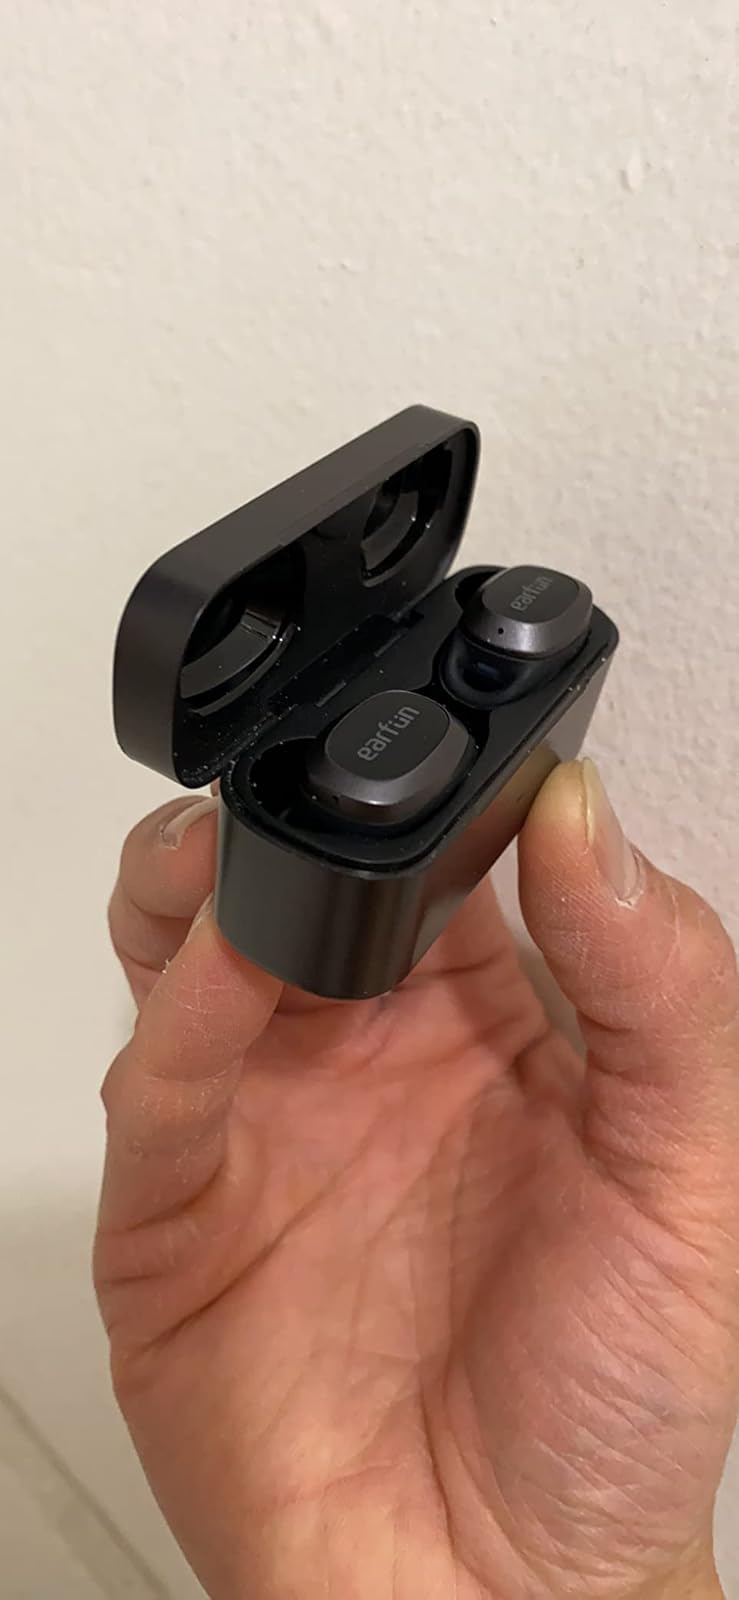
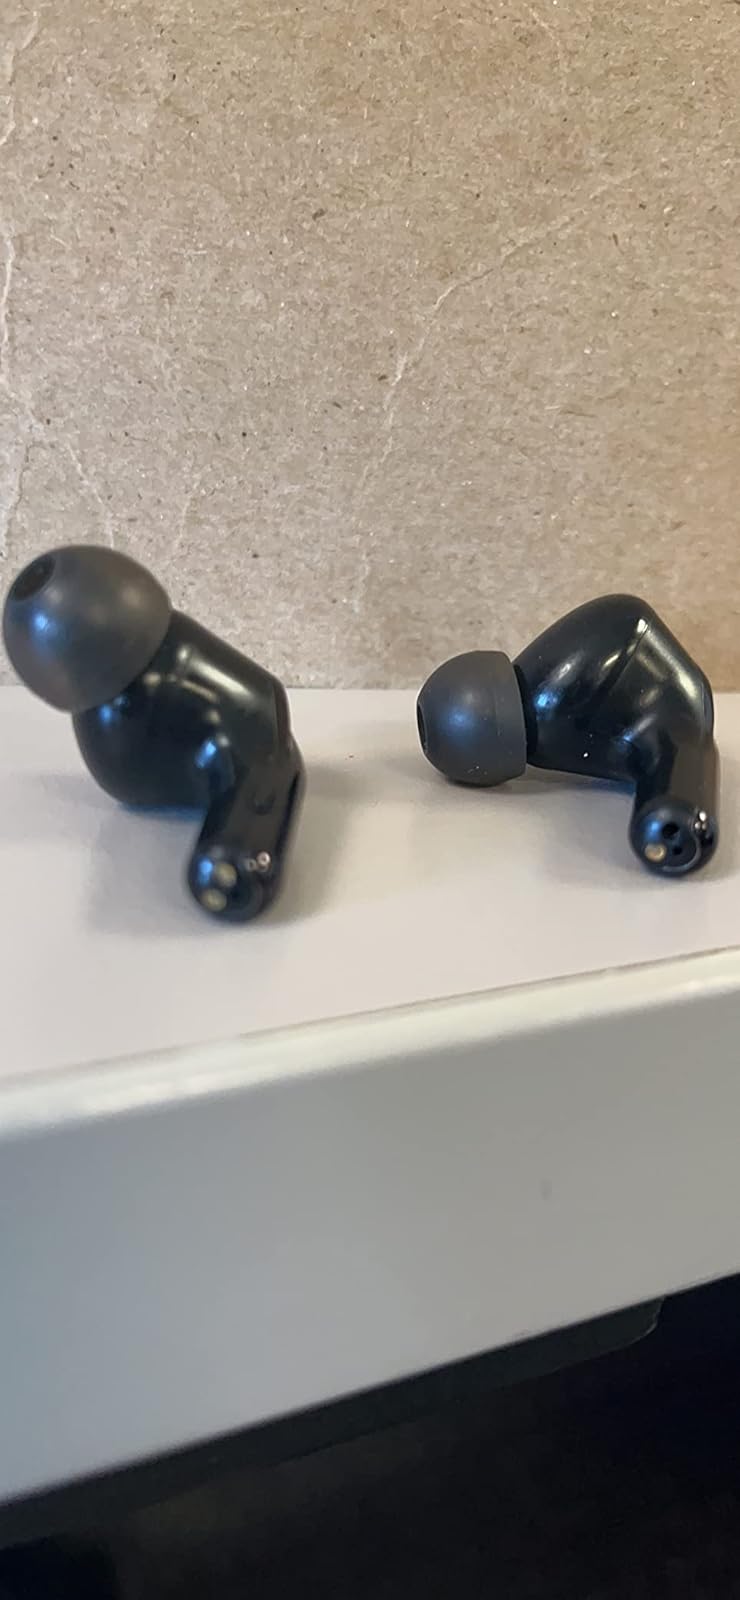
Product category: earbuds
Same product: no